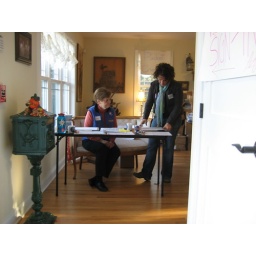
getting the sign in table ready